Finnmark

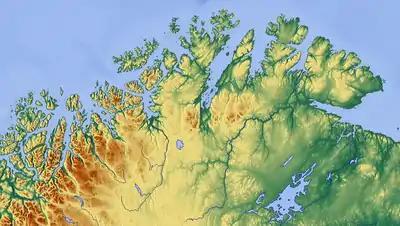
Map showing coastline and rivers. The largest river, slightly to the right, is Tana, and slightly to the left is Alta-Kautokeino river. Down to the right is lake Inari (Finland) from which goes the Pasvik valley of the Pasvikelva river. Near the far left corner of the map is the green Målselv valley of Troms, with the Målselva river.

Finnmark is Norway's northernmost and easternmost county (Svalbard is not considered a county). By area, Finnmark is Norway's second-largest county, even larger than the neighboring country of Denmark. With a population of about 75,000, it is also the least populous Norwegian county. Finnmark has a total coastline of , including of coastline on the islands. As of 2000, nearly 12,300 people, 16.6% of the county's population, lived in the 100-meter belt along the coastline.